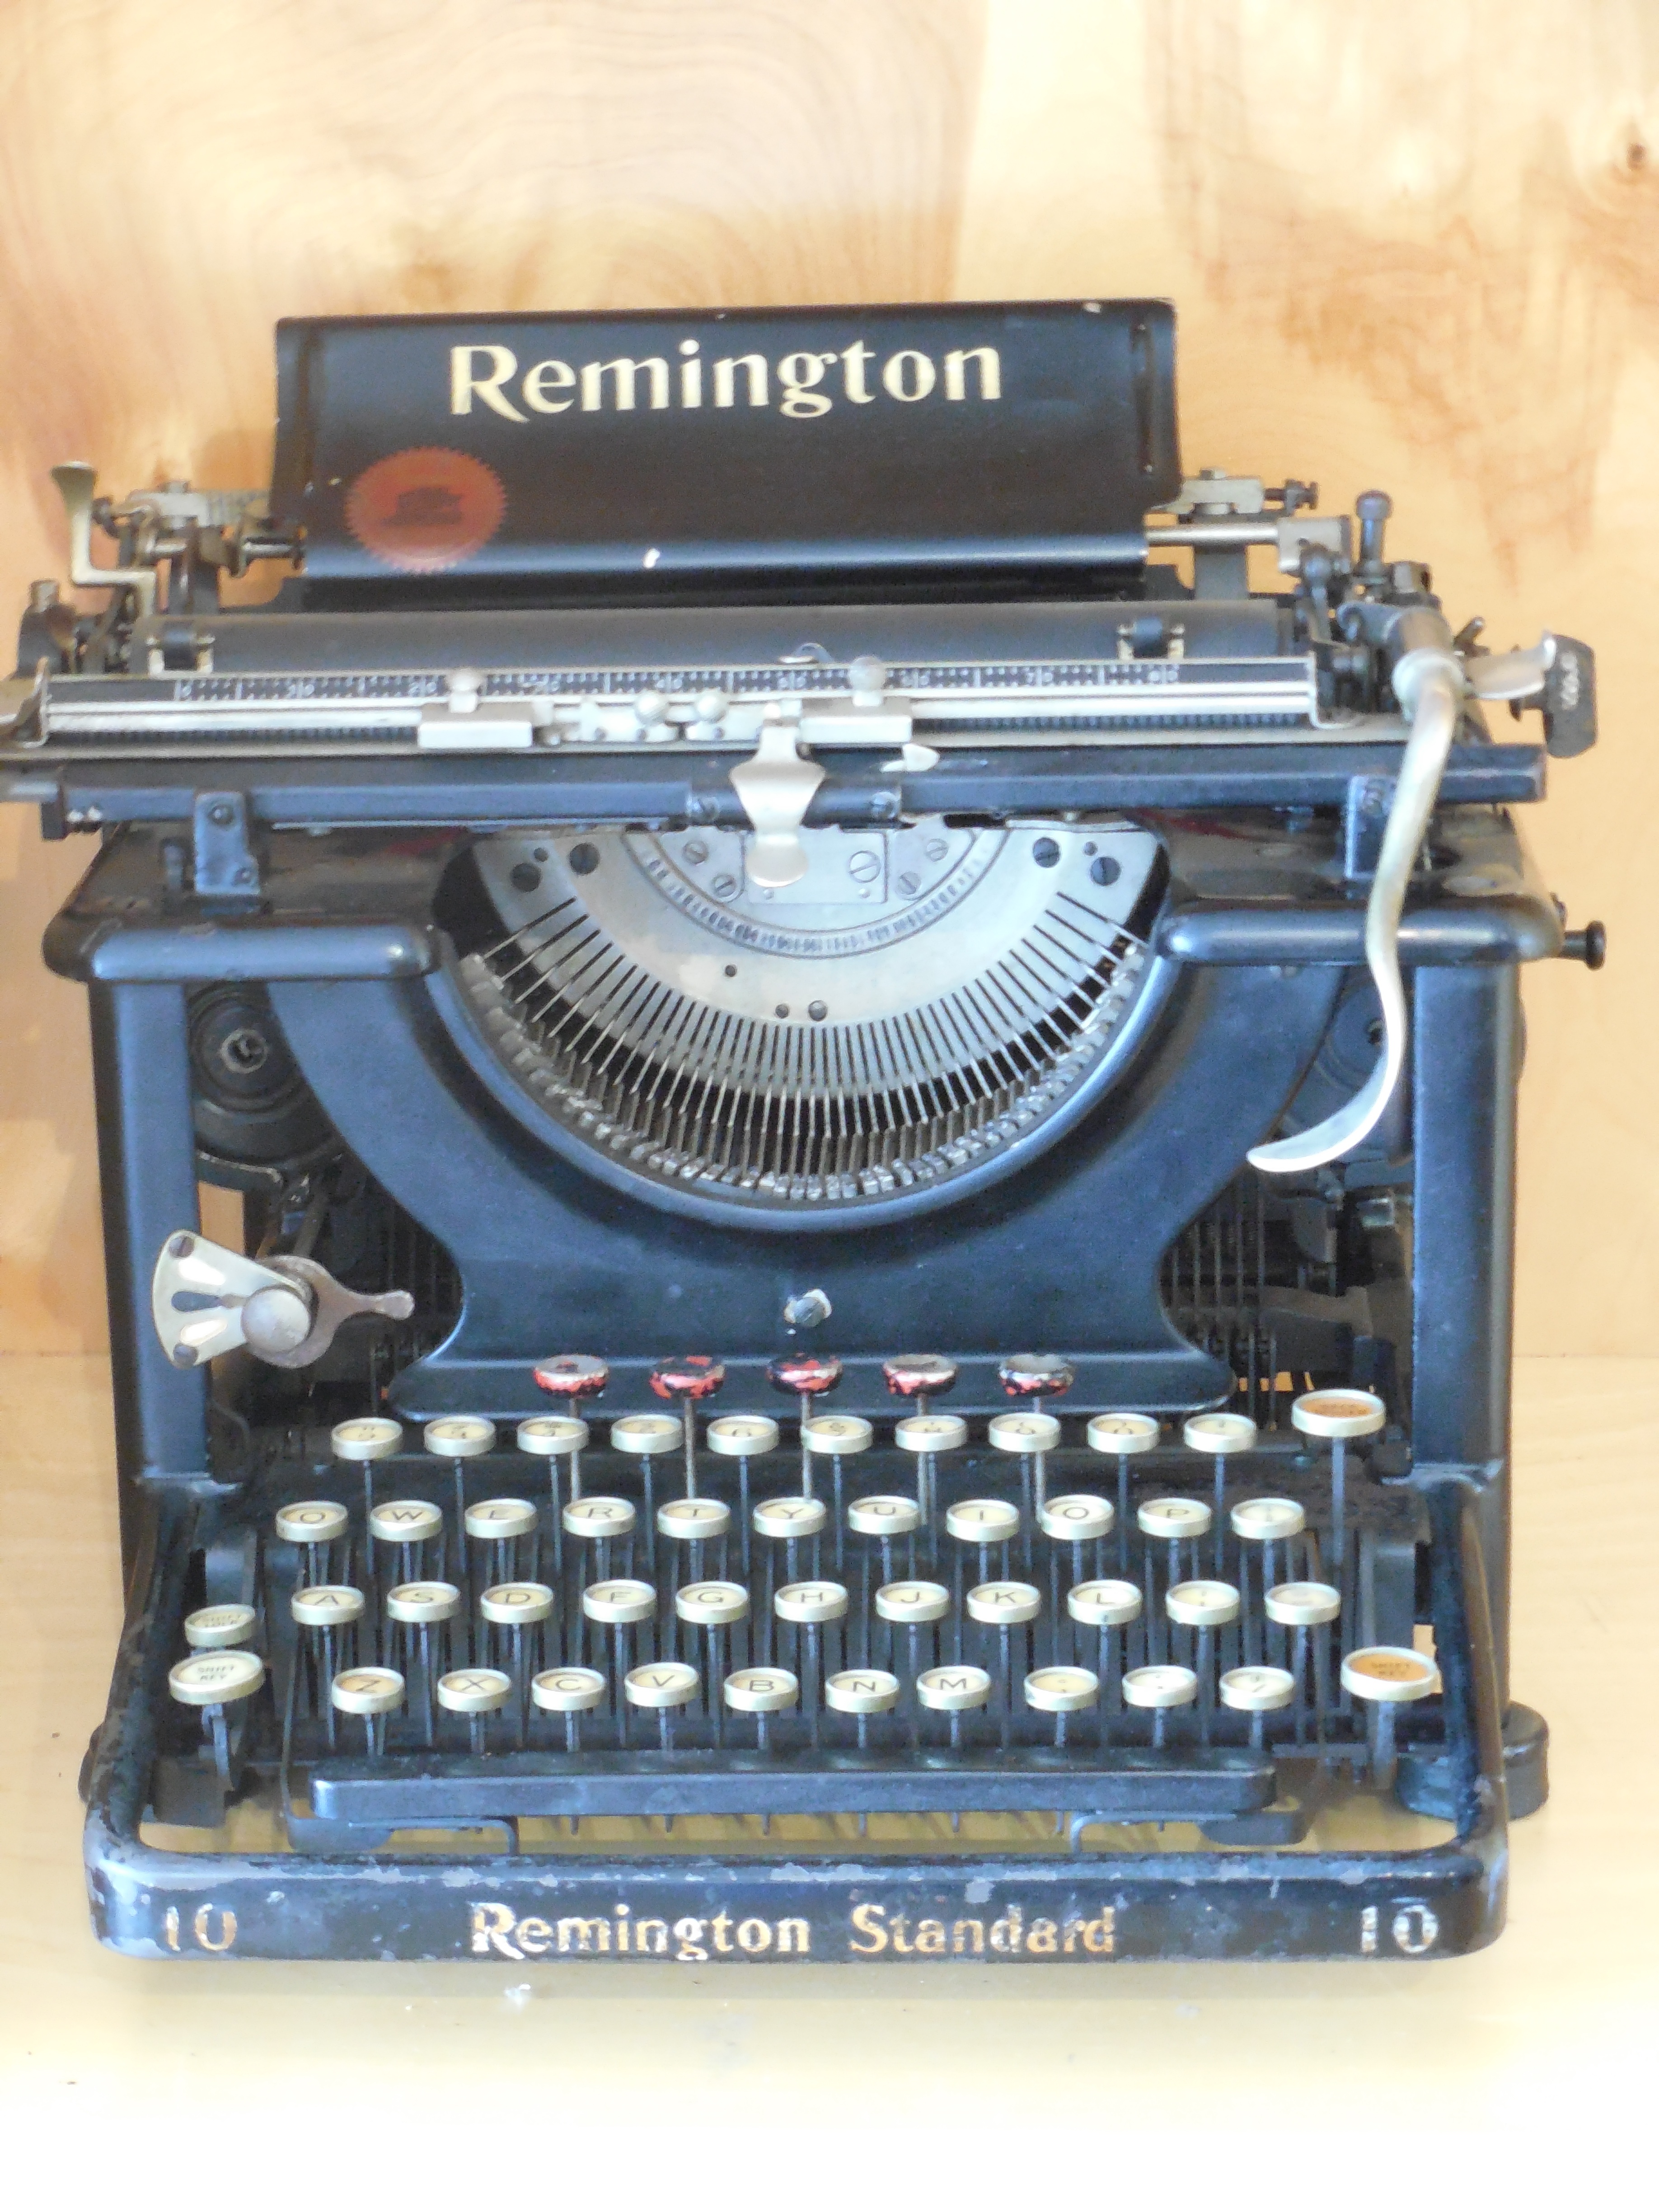
writing, typing, technology, vintage, antique, retro, old, typewriter, equipment, metal, office, communication, machine, nostalgia, black, type, mechanical, keys, classic, obsolete, office supplies, vintage typewriter, vintage type, office equipment